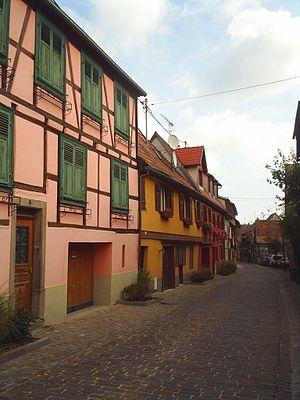
Barr est une commune française située dans le département du Bas-Rhin, en région Grand Est.